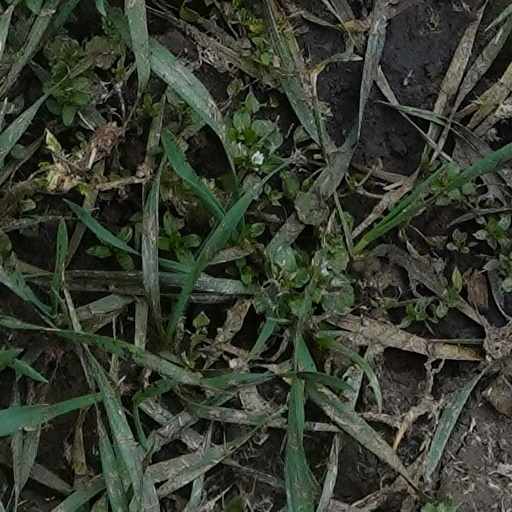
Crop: wheat